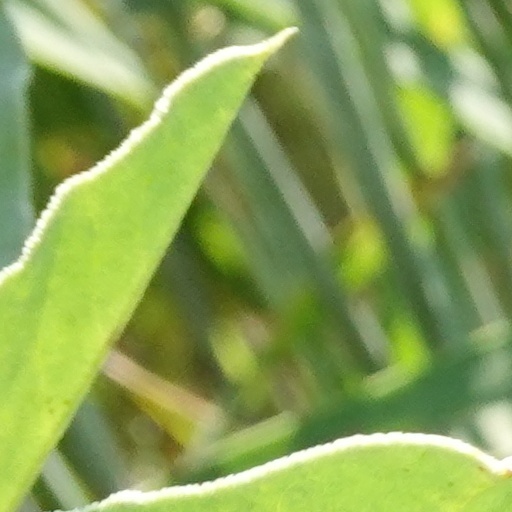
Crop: wheat